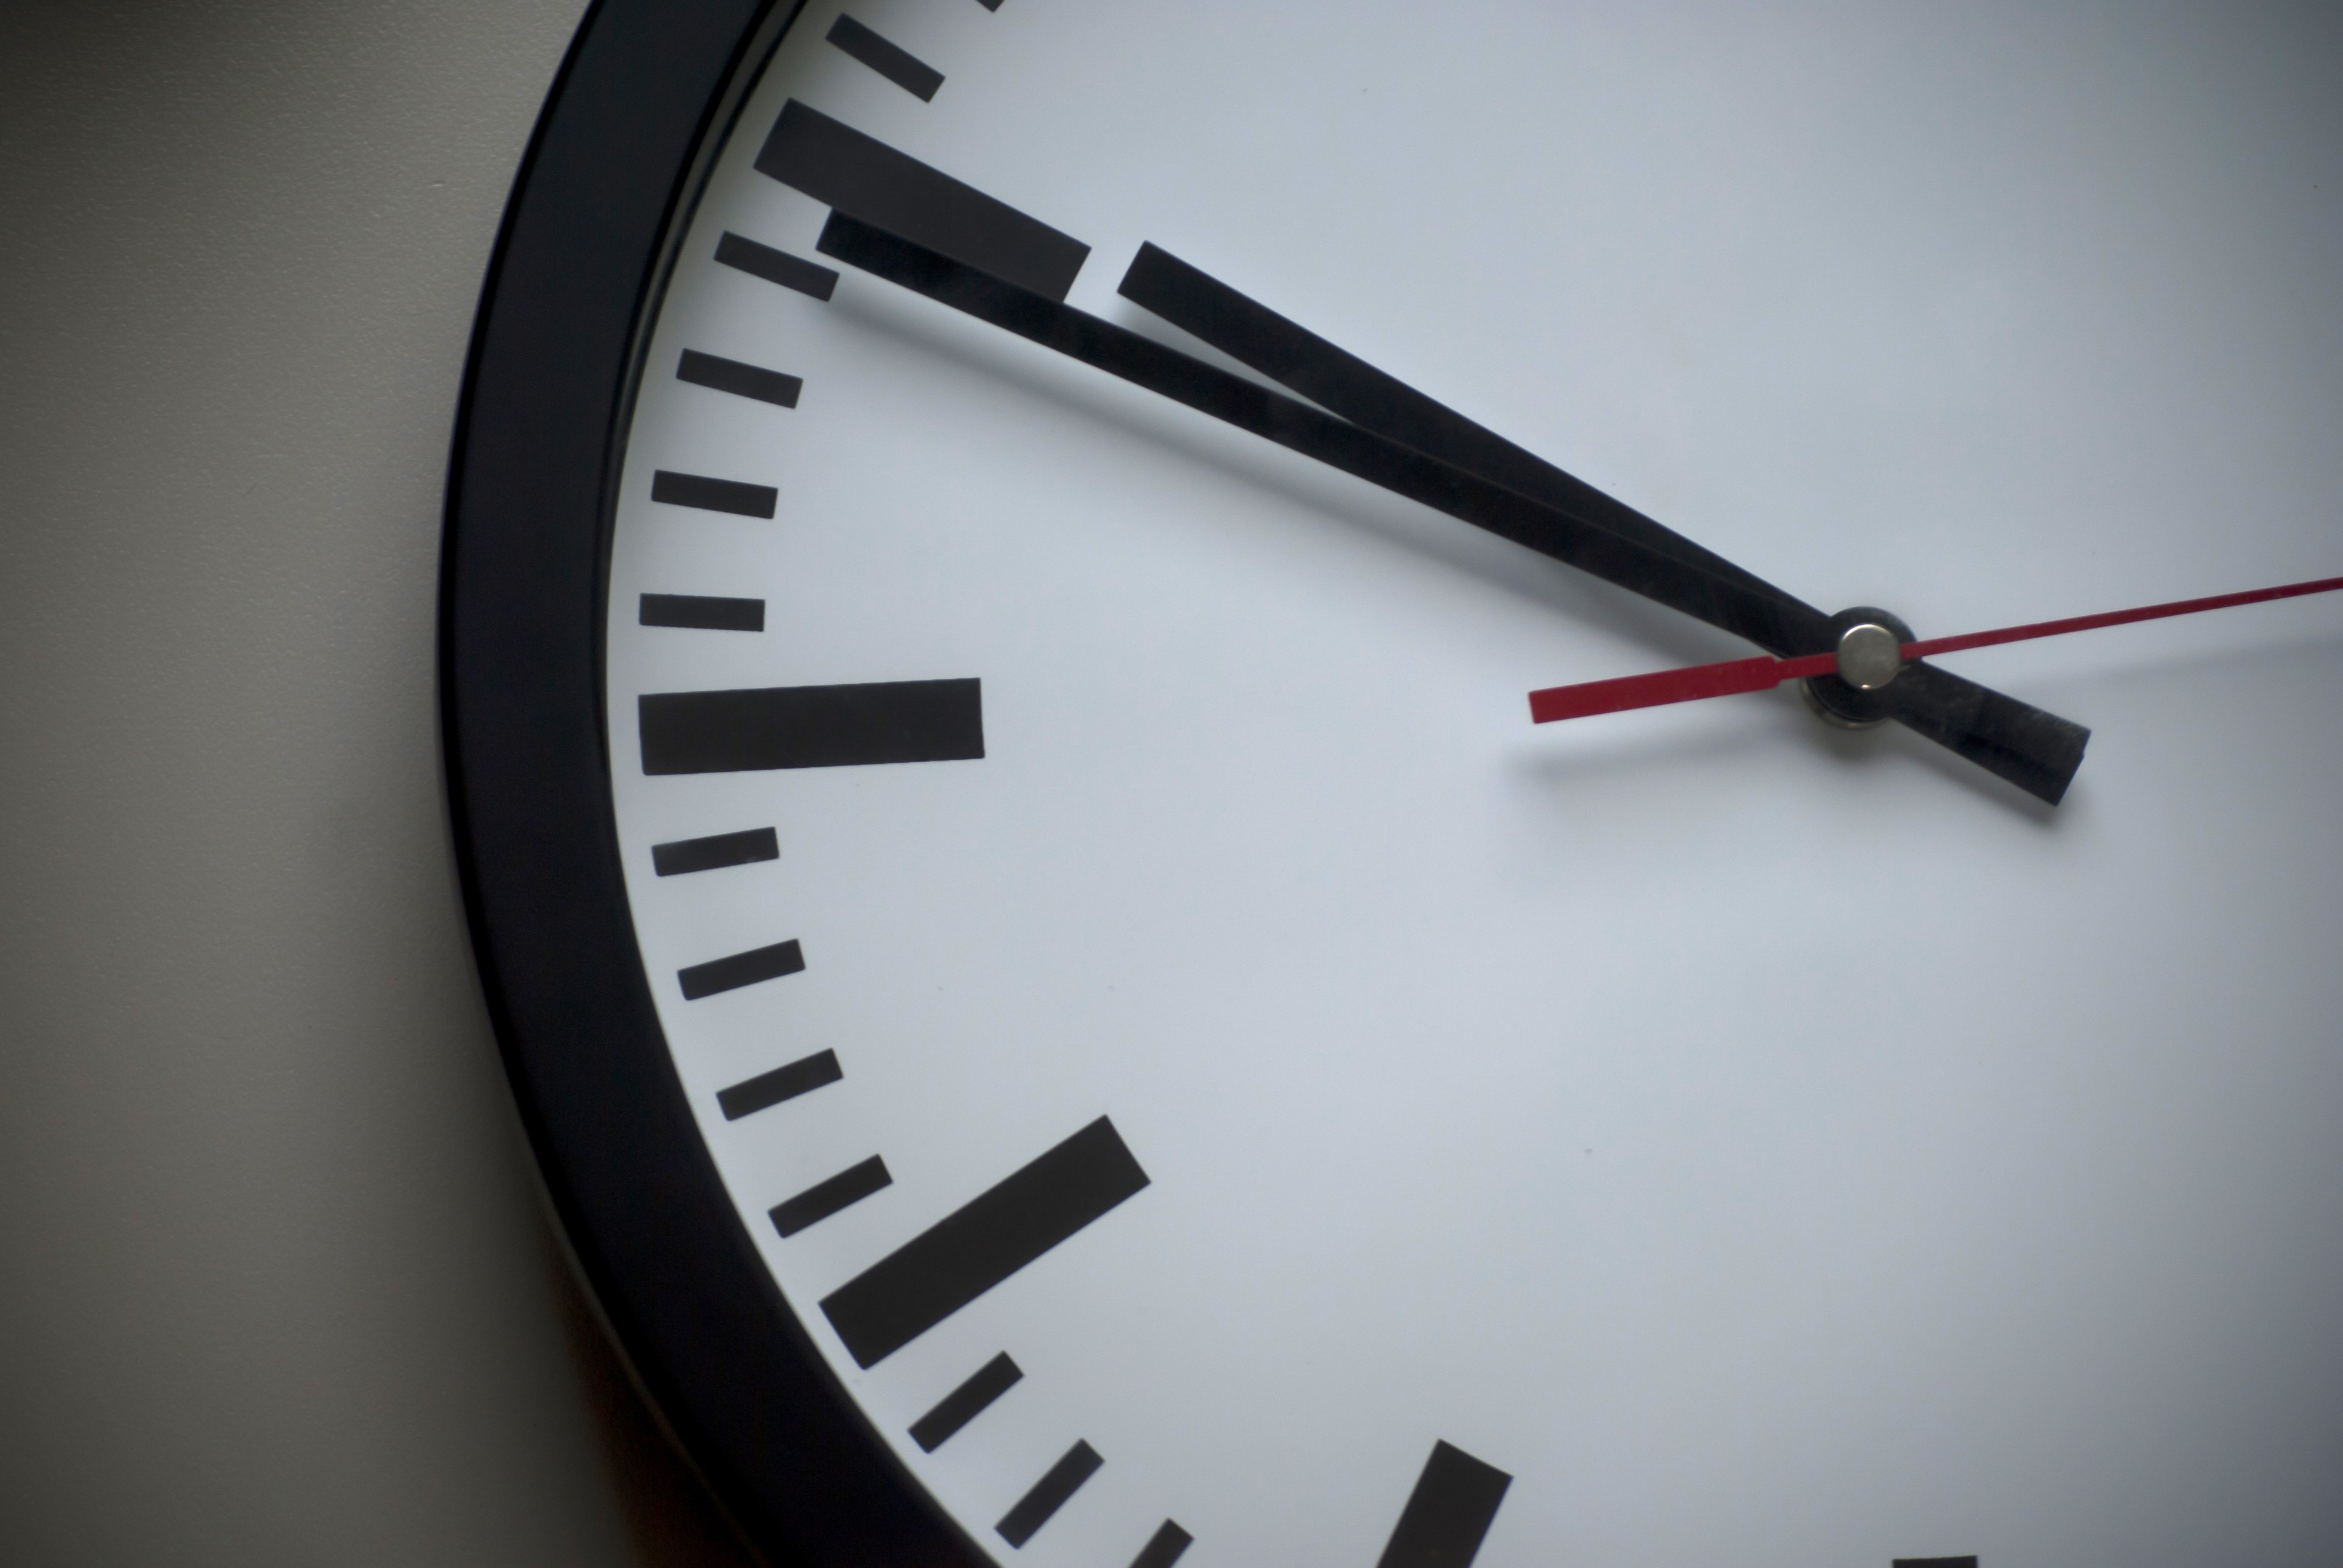
hand, wheel, clock, wall, line, circle, clock face, product, shape, pointer